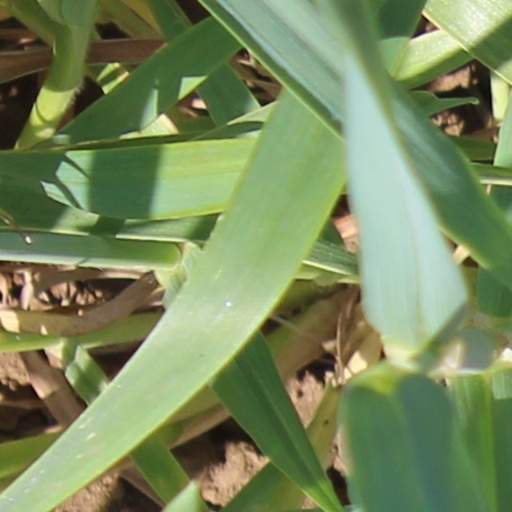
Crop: wheat